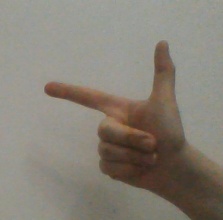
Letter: yaa